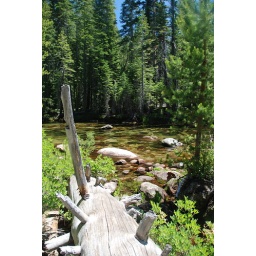
The cool, clear water of the Merced River near the John Muir Trail in Little Yosemite Valley.